1930 Chicago Cubs season

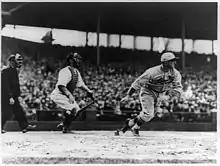
First game of the season (April 22, 1930): Photograph shows Frankie Frisch of St. Louis at bat, with Charles (Gabby) Leo Hartnett catching for the Cubs and umpire William J.(?) Klem.

The 1930 Chicago Cubs season was the 59th season of the Chicago Cubs franchise, the 55th in the National League and the 15th at Wrigley Field. The Cubs were managed by Joe McCarthy and Rogers Hornsby for the final four games of the season. They finished in second place in Major League Baseball's National League with a record of 90–64. In the peak year of the lively ball era, the Cubs scored 998 runs, third most in the majors. Future Hall of Famers Kiki Cuyler, Gabby Hartnett, and Hack Wilson led the offense.